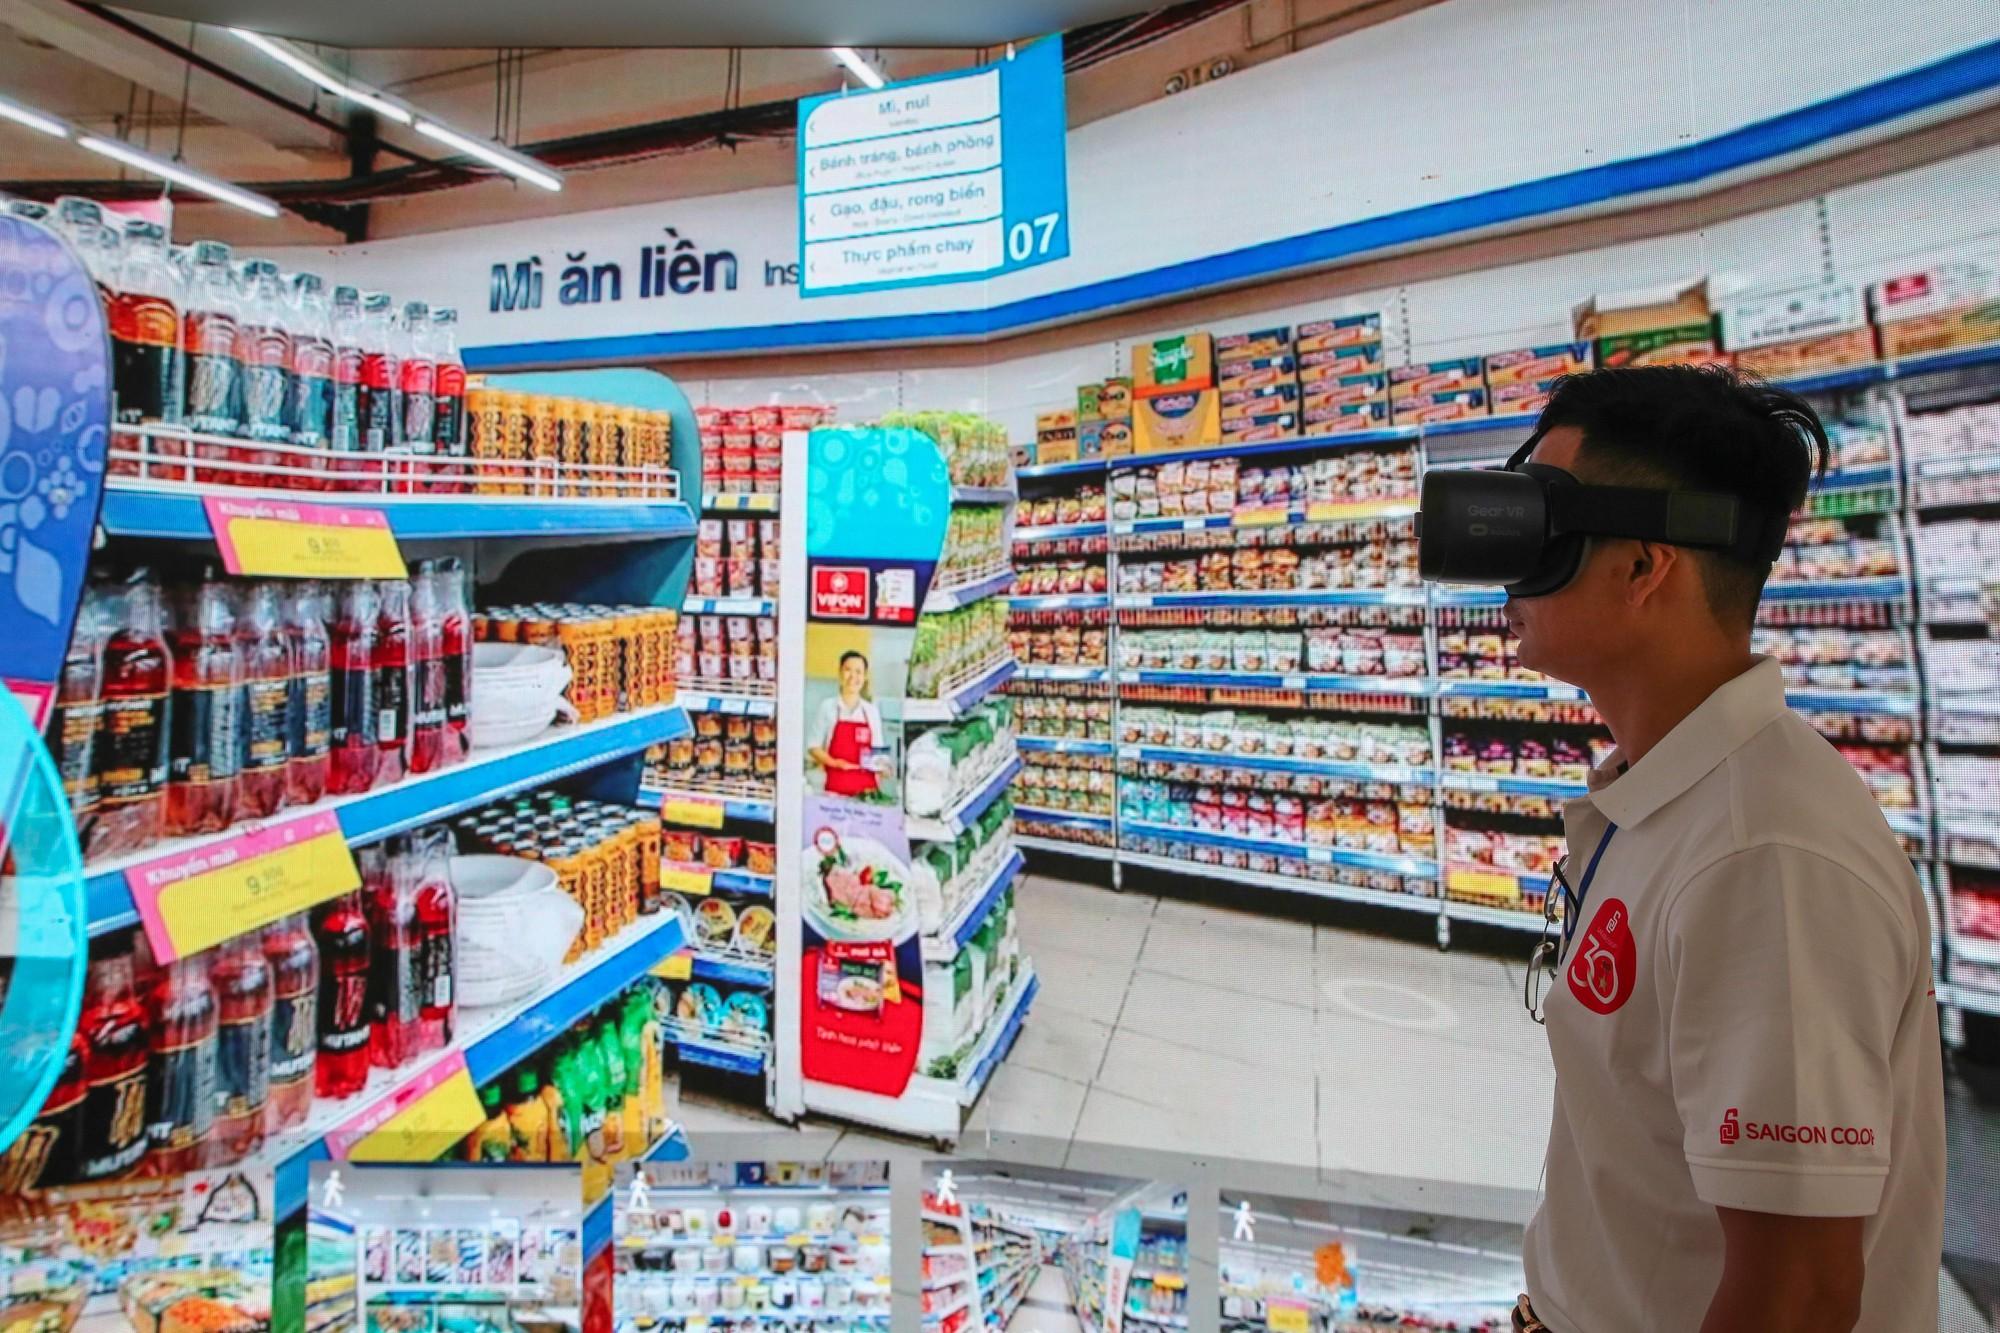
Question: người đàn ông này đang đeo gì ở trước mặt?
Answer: đang đeo một cái kính thực tế ảo